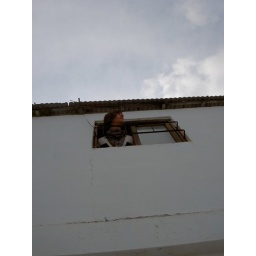
chad looking out a window in an abandoned building in Donghae